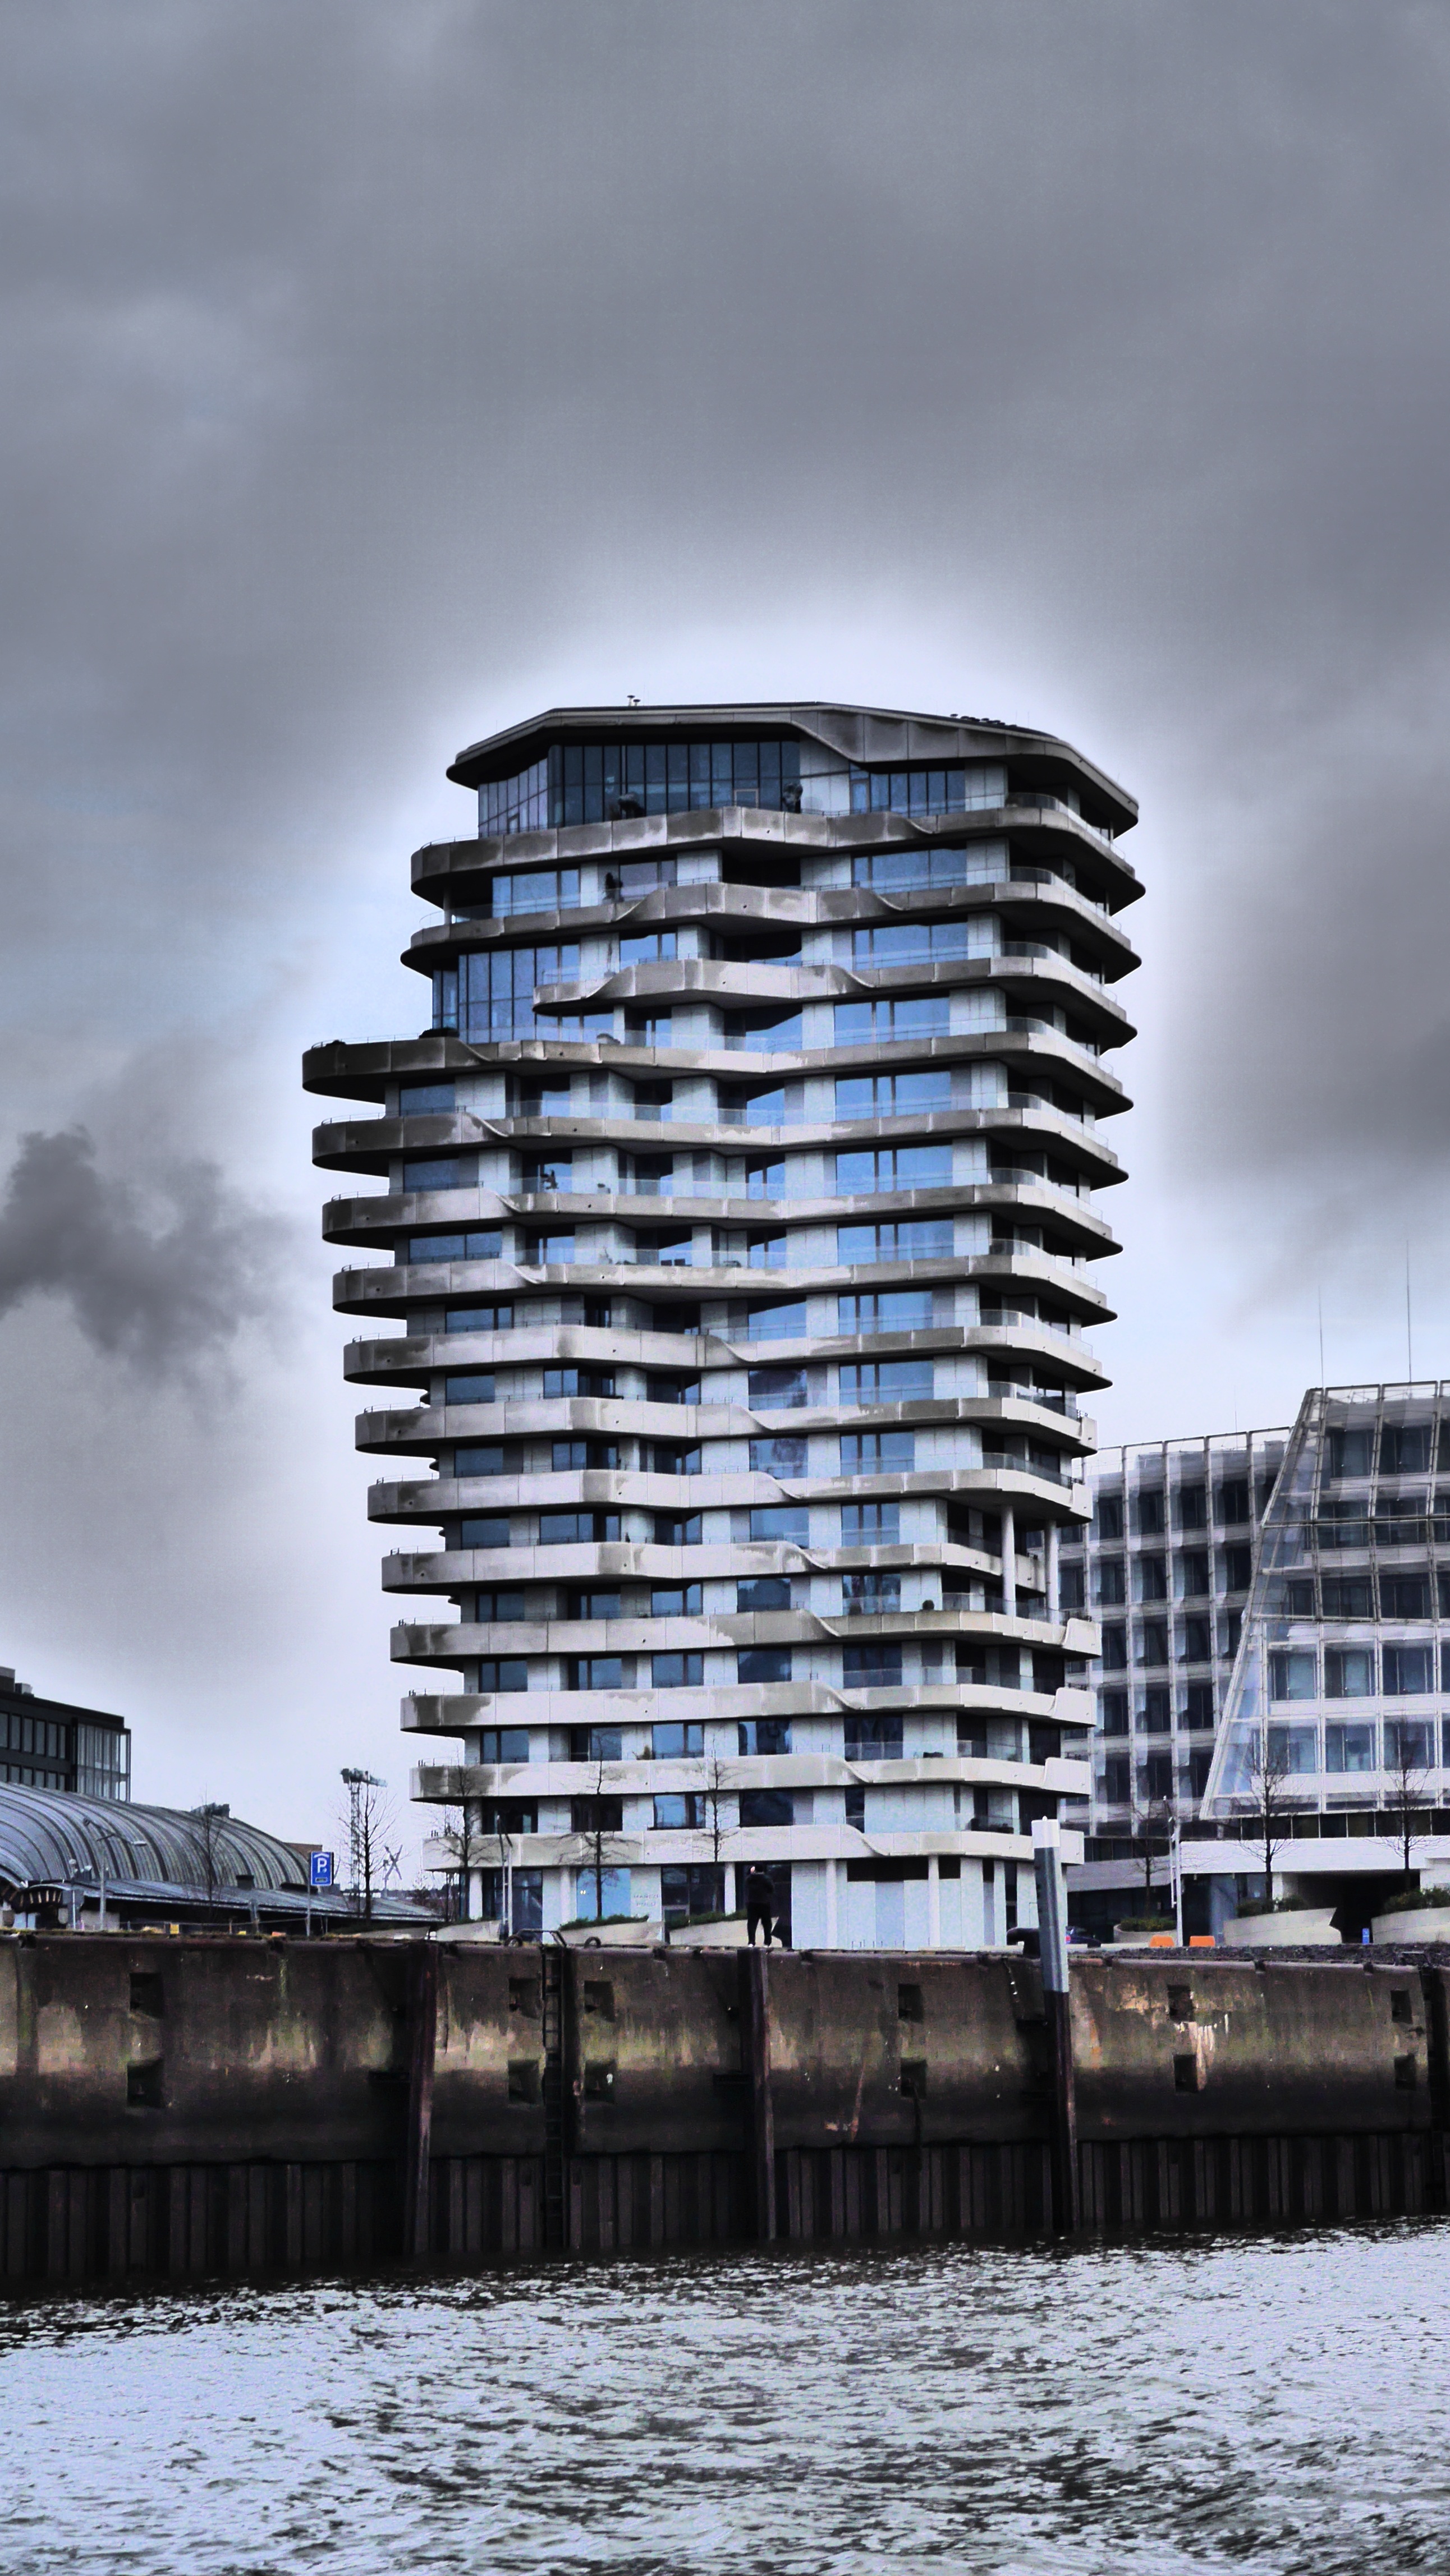
water, winter, dock, cloud, architecture, skyline, city, skyscraper, cityscape, downtown, reflection, tower, landmark, tower block, hamburg, metropolis, hanseatic city, harbour city, urban area, human settlement, marco polo tower